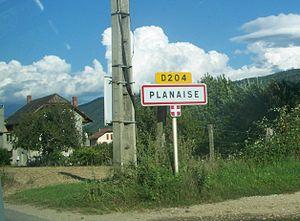
Panneau d'entrée de la commune de Planaise en Savoie.
Planaise est une commune française située dans le département de la Savoie, en région Auvergne-Rhône-Alpes.